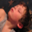
Label: boy